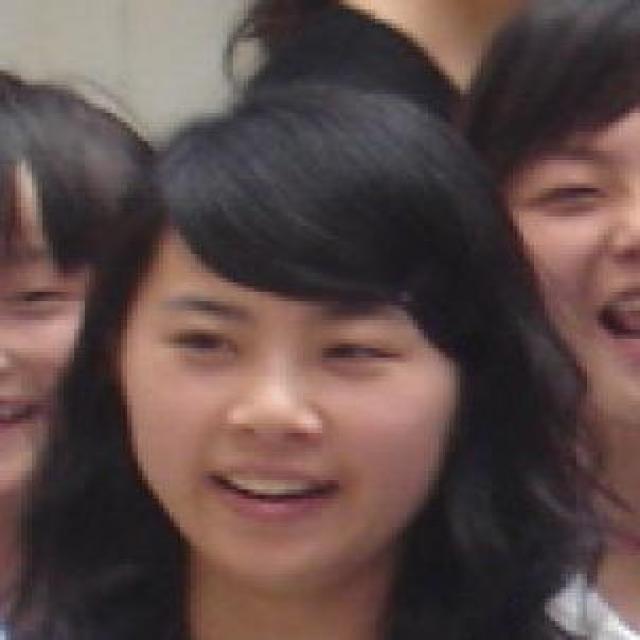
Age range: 13-20